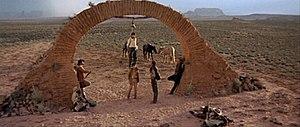
Il était une fois dans l'Ouest est un western italo-américain de Sergio Leone réalisé en 1968, sorti en salle en Italie la même année et en 1969 dans le reste du monde.